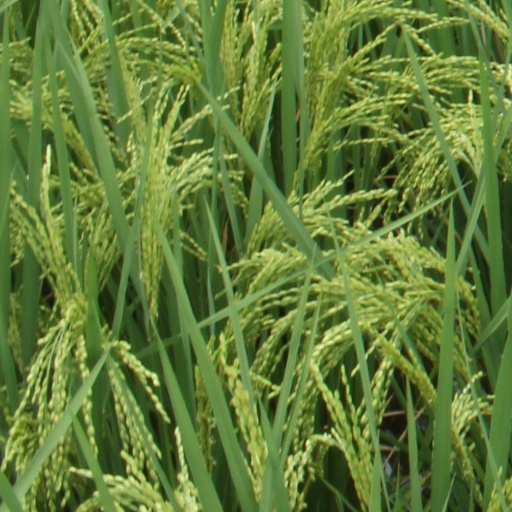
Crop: rice